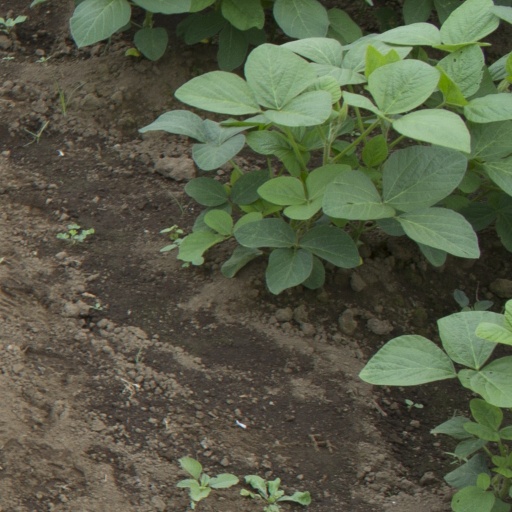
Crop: soybean